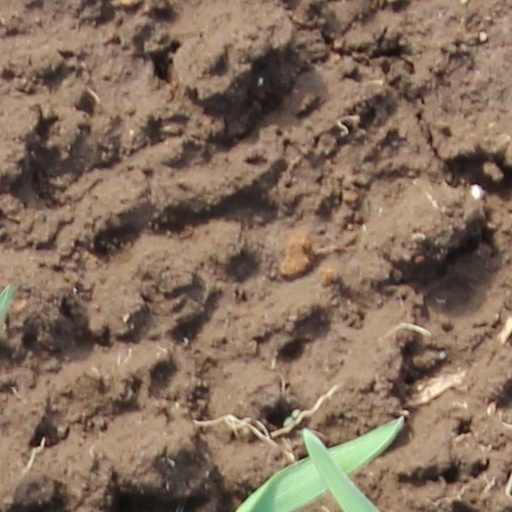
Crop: wheat